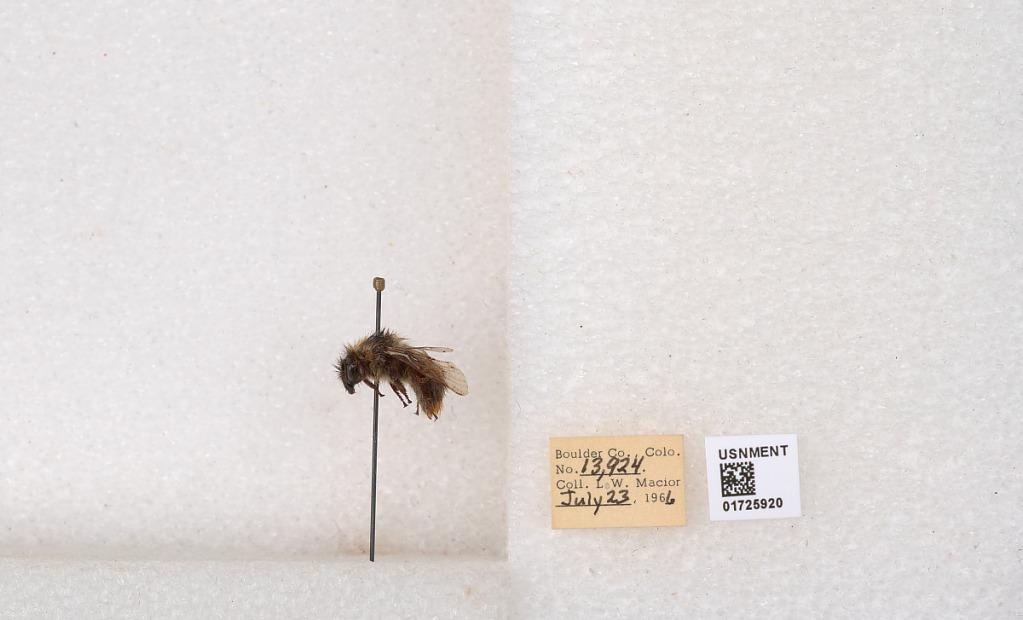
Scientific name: Bombus kirbyellus
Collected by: L. Macior
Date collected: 1966-7-23
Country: United States
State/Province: Colorado
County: Boulder
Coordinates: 40.0925, -105.358